Fauna of Canada

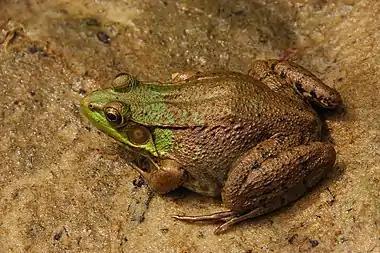
Green frog

Canada has forty-three types of amphibian, including salamanders as well as frogs and toads.